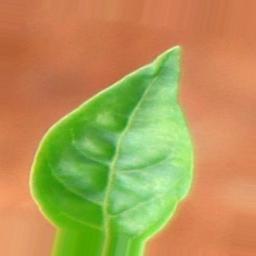
Label: healthy